Zinc

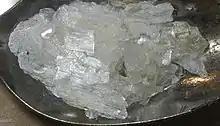
Sheets of zinc acetate formed by slow evaporation

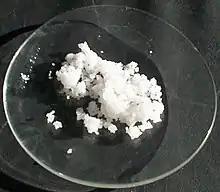
White lumped powder on a glass plate

Binary compounds of zinc are known for most of the metalloids and all the nonmetals except the noble gases. The oxide ZnO is a white powder that is nearly insoluble in neutral aqueous solutions, but is amphoteric, dissolving in both strong basic and acidic solutions. The other chalcogenides (ZnS, ZnSe, and ZnTe) have varied applications in electronics and optics. Pnictogenides (and ), the peroxide, the hydride, and the carbide are also known. Of the four halides, has the most ionic character, while the others (and ) have relatively low melting points and are considered to have more covalent character.